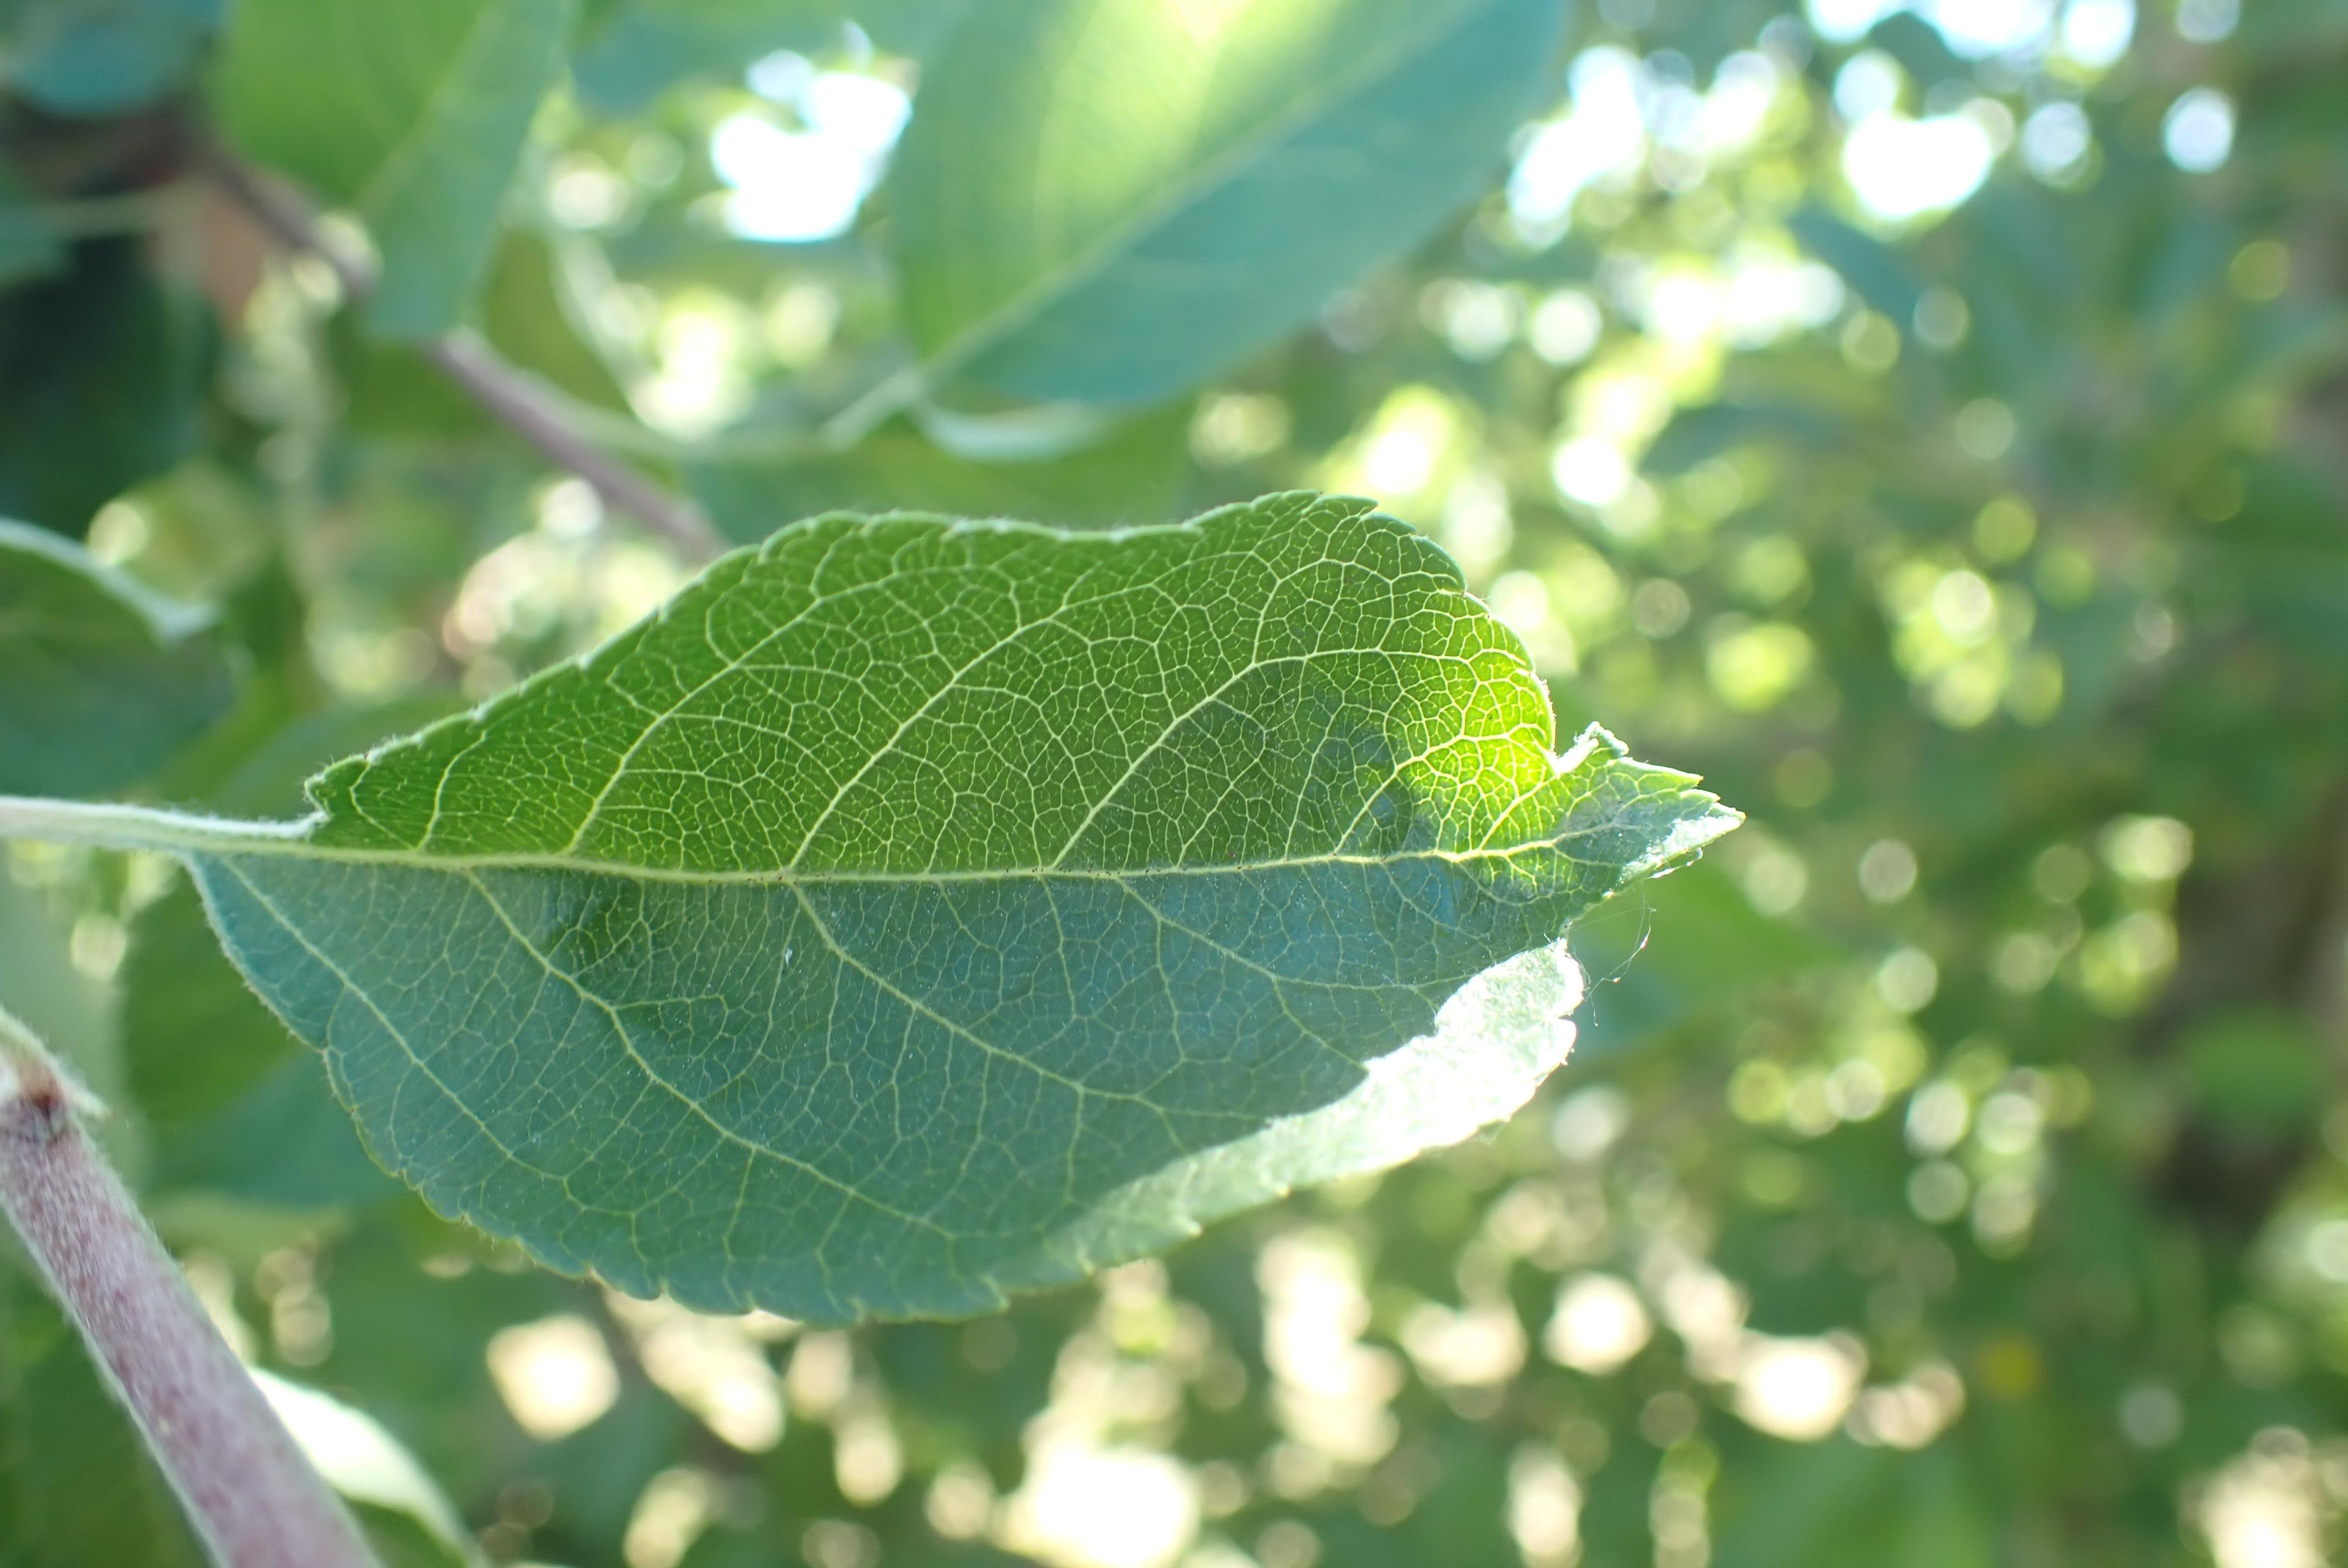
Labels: healthy